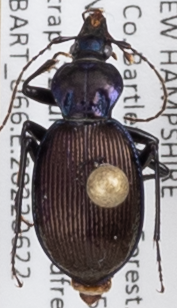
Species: Sphaeroderus canadensis canadensis
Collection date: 2022-06-22
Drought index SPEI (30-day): -1.058
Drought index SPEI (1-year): -0.362
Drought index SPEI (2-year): -1.13